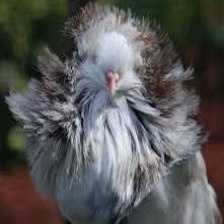
Species: JACOBIN PIGEON
Scientific name: COLUMBA LIVIA